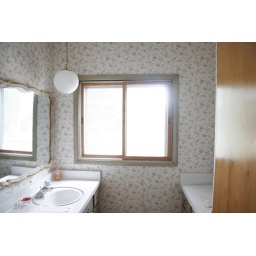
esisting window in bathroom